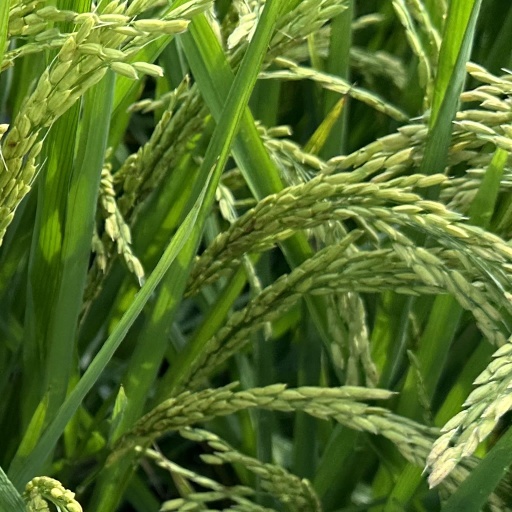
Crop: rice